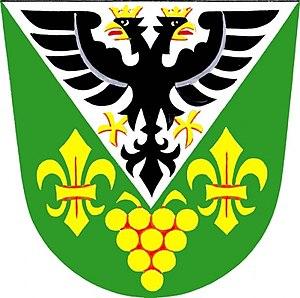
Lechovice est une commune du district de Znojmo, dans la région de Moravie-du-Sud, en République tchèque. Sa population s'élevait à 562 habitants en 2019.